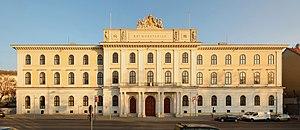
Münze Österreich, fabrique de monnaie nationale de l'Autriche, Am Heumarkt 1, 3e district de Vienne